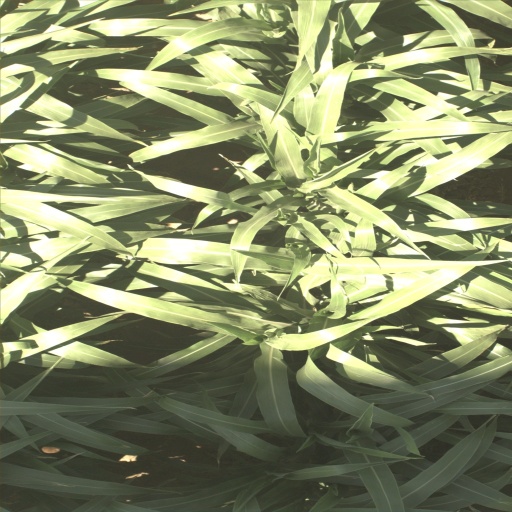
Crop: sorghum